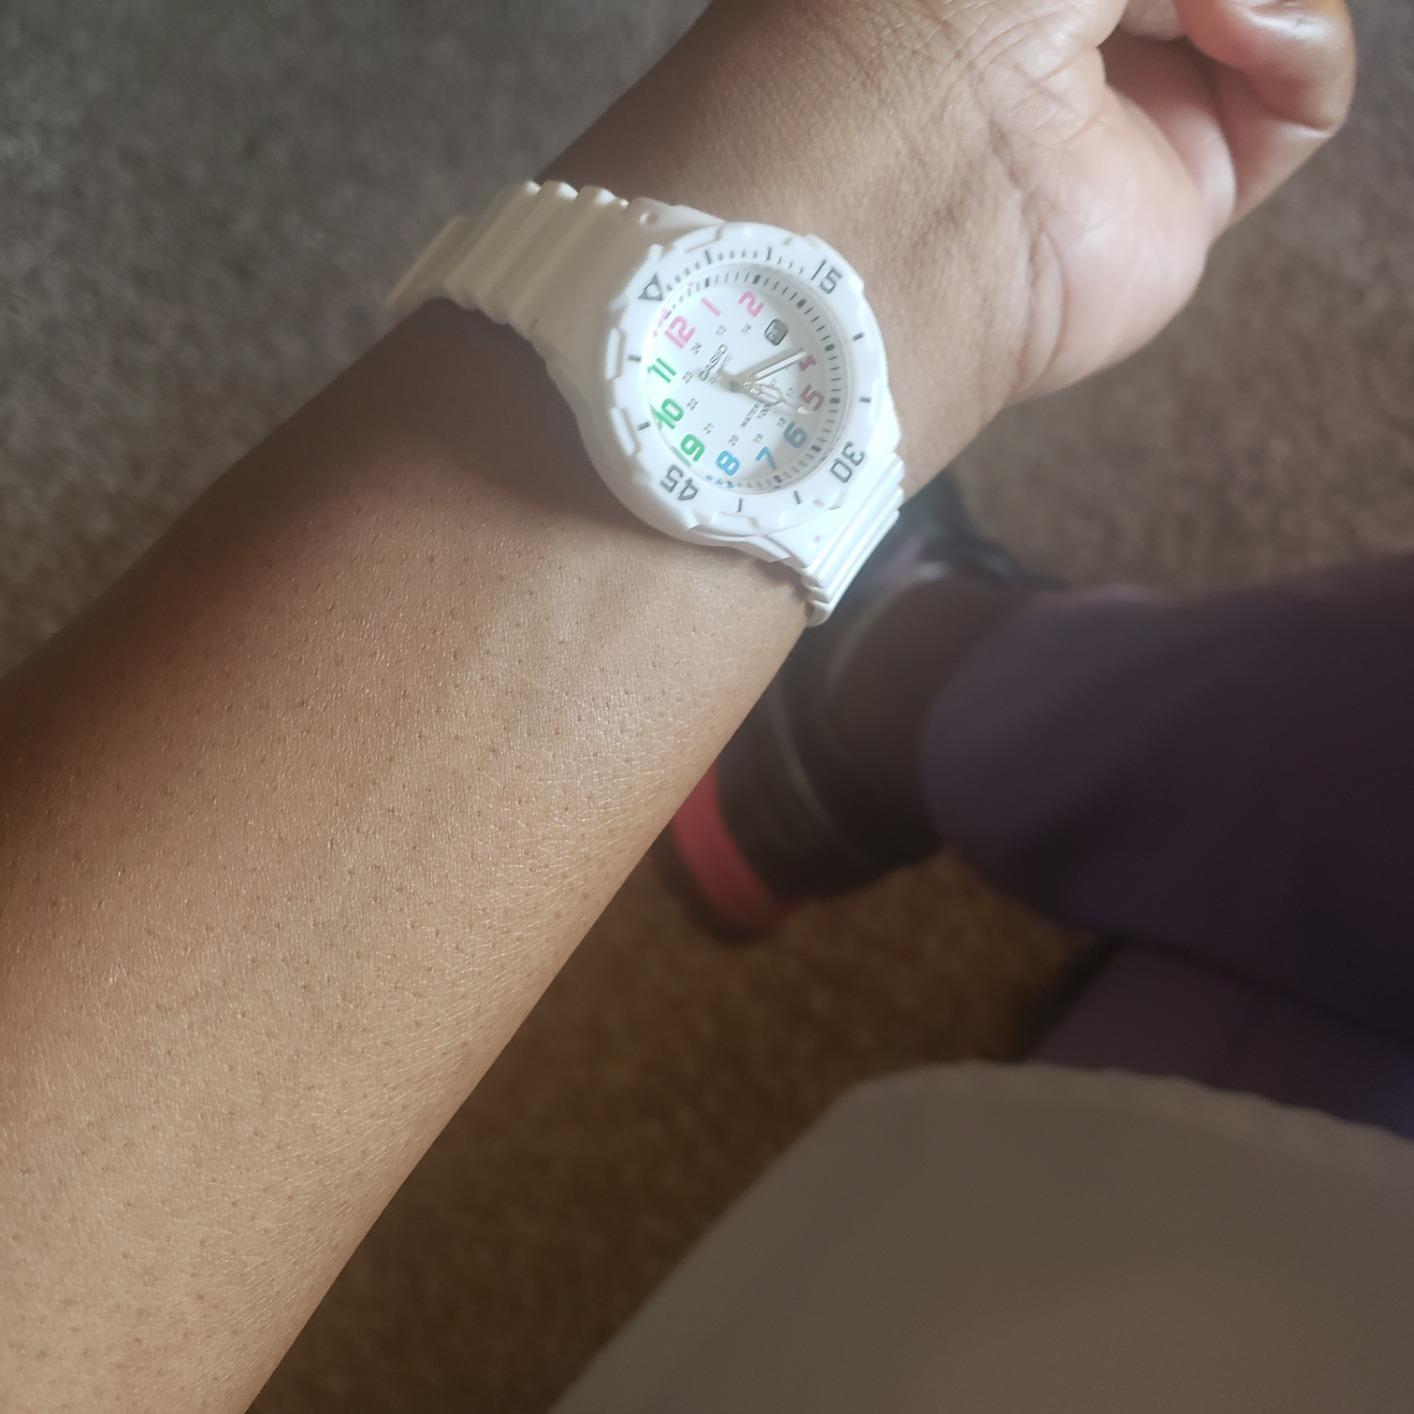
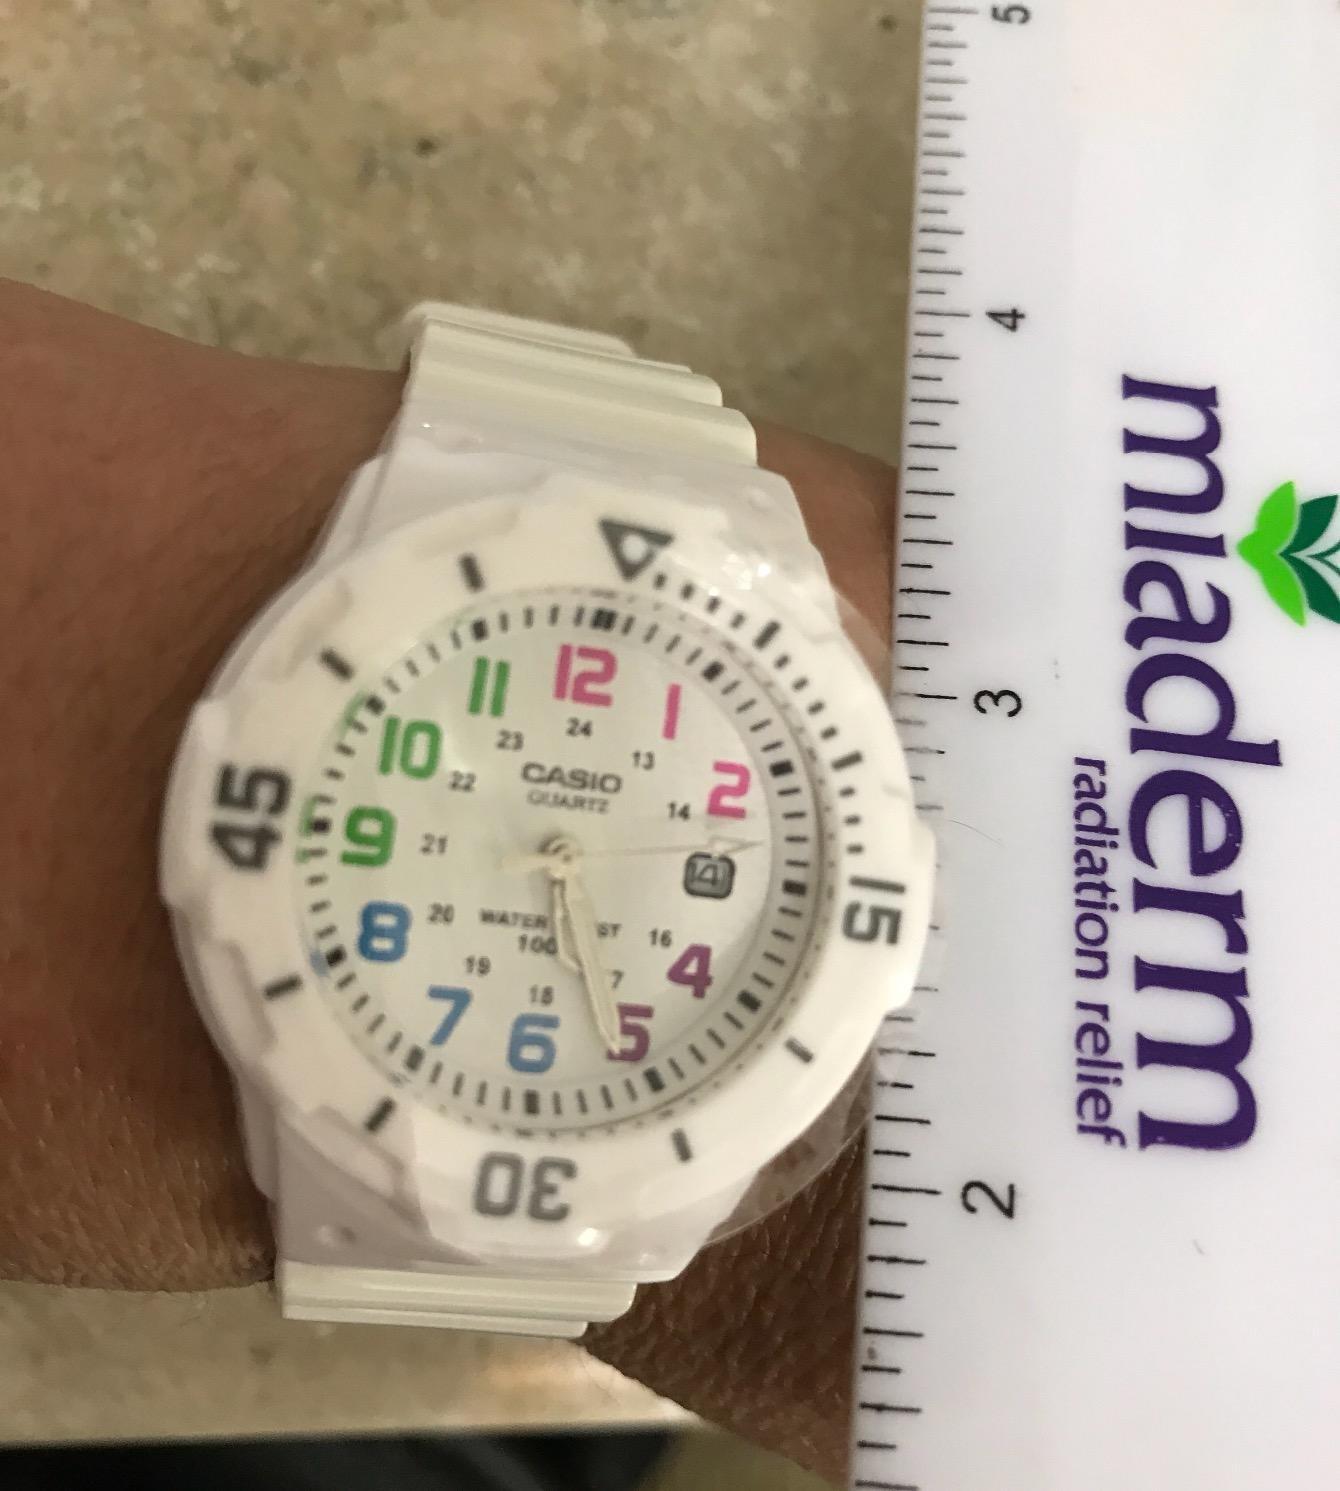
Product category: accessories_watch
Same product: yes